Pallars Sobirà

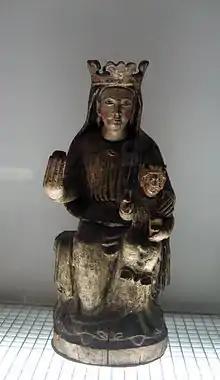
Our Lady of the Mountain, Caregue, Pallars Sobirà

Located in the central Pyrenees, Pallars Sobirà stretches from south to north, starting at the gorge of Collegats to the village of Alós d'Isil, following the course of the river Noguera Pallaresa. It is the fourth biggest comarca in Catalonia in terms of surface area, and has one of the lowest densities of population in the country, about 5.1 inhabitants per km². All together, it has approximately 7,000 inhabitants.